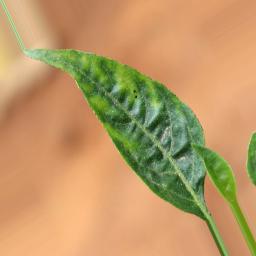
Label: mites_and_trips